Rybnik

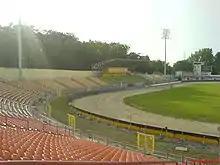
Municipal Stadium, home venue of both ROW Rybnik speedway team and ROW 1964 Rybnik football team

Within the Second Polish Republic of the interwar period, Rybnik was part of the Silesian Voivodeship and enjoyed far-reaching political and financial autonomy. In 1933, brothers Karol and Antoni Szafranek, eminent Polish musicians, founded a music school, today known as the Karol and Antoni Szafranek Secondary and Tertiary State School of Music.